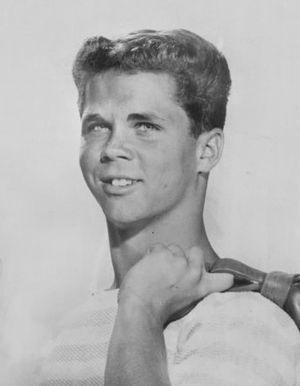
Tony Dow est un acteur, réalisateur et producteur américain né le 13 avril 1945 à Hollywood, Californie.